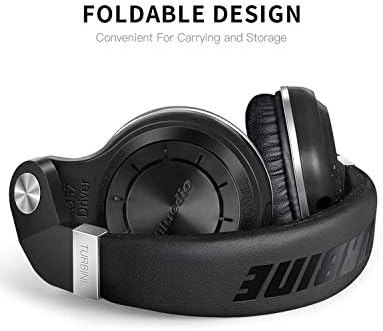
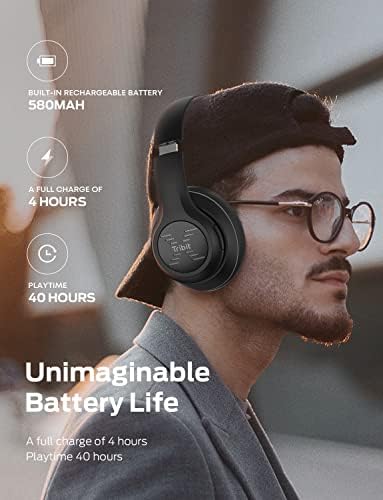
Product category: headphones
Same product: no